Sandbach

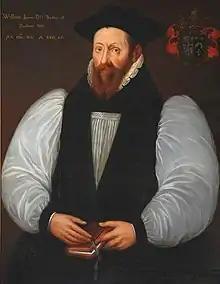
William James, ca.1617

Sandbach School was founded as a parish charity school for boys in 1677. The school became a grammar school for boys after 1955. In 1979 the school became an independent comprehensive boys school, with charitable status, funded by Cheshire Local Education Authority but controlled by a board of governors. In September 2011, Sandbach School became a free school, one of the first free schools to be established in England. The school also contains a sixth form which is open to both boys and girls.